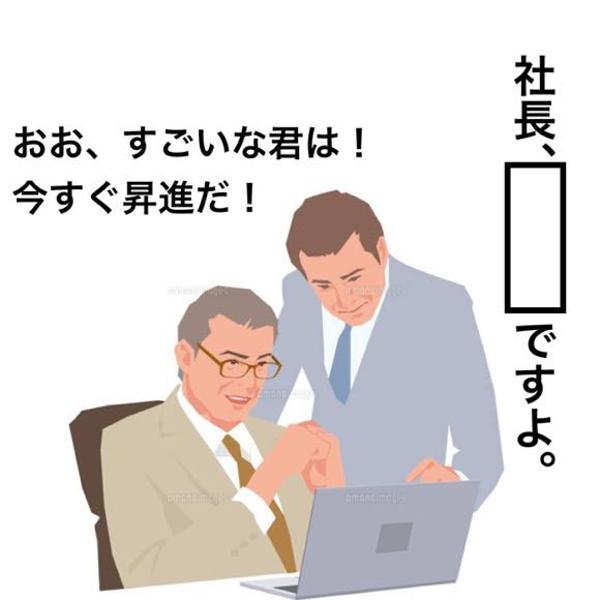
回答: 赤字のマイナスを削除すれば黒字